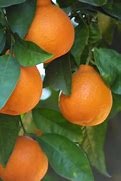
Label: mandarine